Tarrytown Light

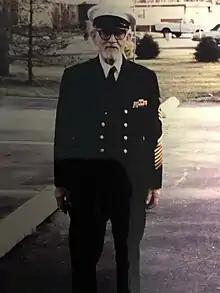
William Osbourne Sininger 1939-1941 US Coast Guard

Original keepers such as Ackerman lived an austere existence. They kept a daily log of weather conditions, maintenance, and any significant events that occurred during the day. It was collected every month by the Lighthouse Service, and in later years, the Coast Guard, which absorbed the Lighthouse Service in 1939 with original keeper US Coast Guard William Osborne Sininger, his wife Lillian Letitia Christobal Smith Sininger and son William David Sininger being the first family living in the light house